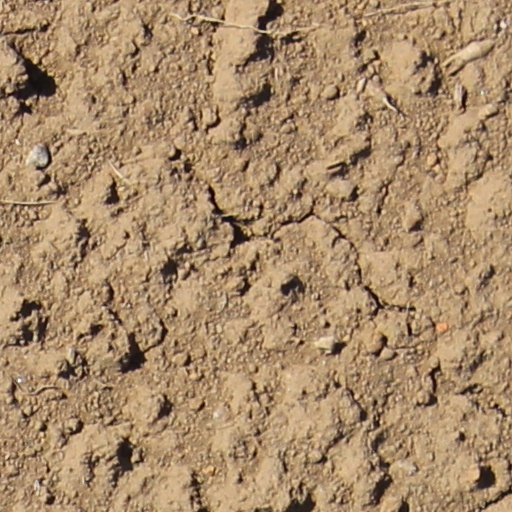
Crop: wheat